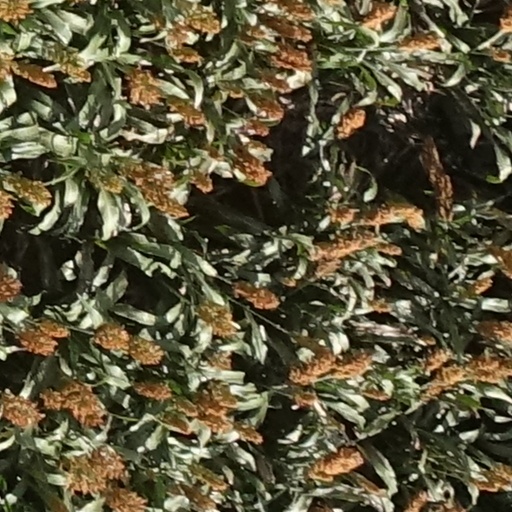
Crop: sorghum